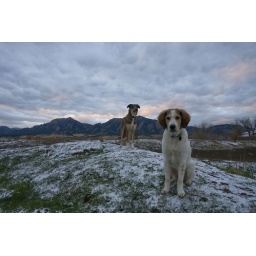
Mila and Jaco, across the street from my old house in Boulder.